John A. Hartwell

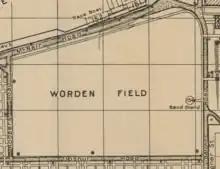
A yellow-brown map with the words "Worden Field" in the center

Later that year, Hartwell was hired as head coach for the United States Naval Academy's football team. He replaced fellow Yale football player and 1892 alumni Ben Crosby, who had died late the previous year from typhoid fever he contracted while coaching the Navy team. Hartwell began his tenure with Navy in a 34–0 blowout loss to Penn. The game was followed by two shutout wins, before Hartwell was defeated by his former team, Lehigh, 12–6. The team recovered, the next week beating Georgetown, 22–10, at home. After that game, Hartwell took a short break from coaching and played at left end with the New York Athletic Club in a game against Yale. Although "The Sun" stated that Hartwell "made monkeys of the Yale players" and recorded several tackles, his team was blown out. Returning to his job Hartwell's team won in a blowout victory over the Franklin & Marshall Diplomats, followed by a 12–0 shutout loss to Virginia. Navy ended their season with a 6–4 defeat of Army in the annual Army–Navy Game. The contest was described as "so bloody" due to multiple large fistfights breaking out between fans in the stands that the game was banned by president Grover Cleveland, and did not return until 1899 at the insisting of Theodore Roosevelt.